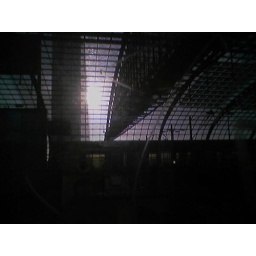
The Lehrter-Bahnhof, Berlin in the early morning, with the sun setting through the beatuiful glass roof